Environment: real
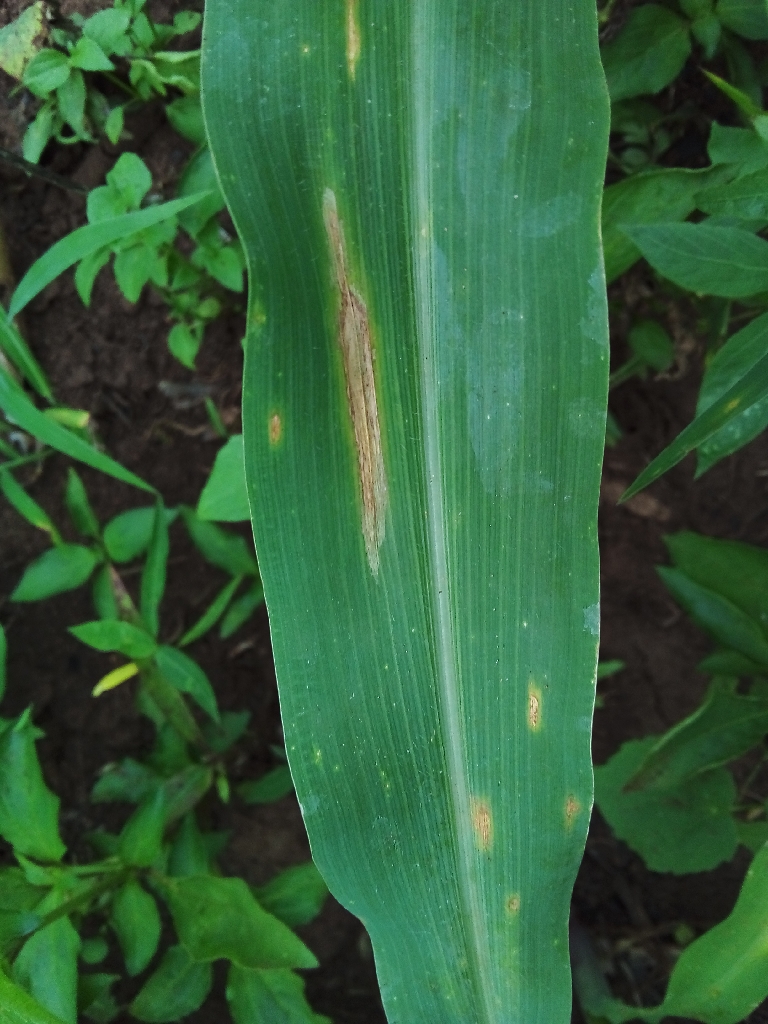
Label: northern_corn_leaf_blight